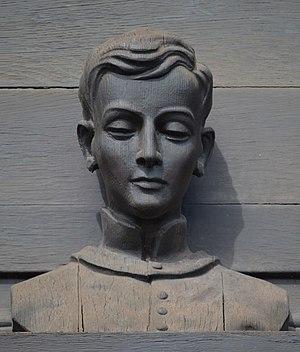
Monceau-sur-Sambre (Charleroi-Belgique) - église Saint-Louis de Gonzague.